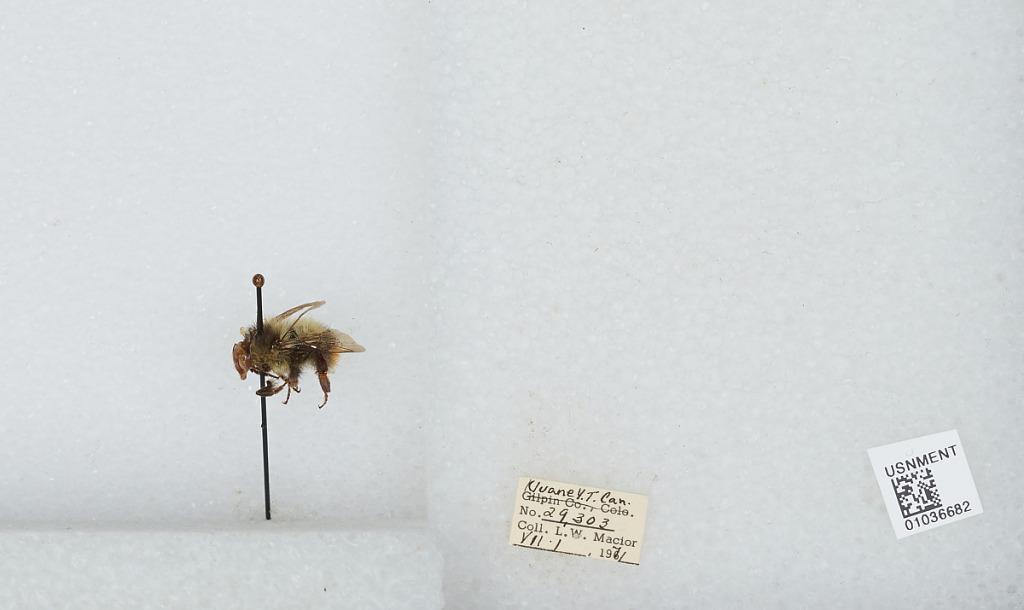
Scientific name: Bombus (Pyrobombus) mixtus Cresson
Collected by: L. Macior
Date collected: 1971-7-1
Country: Canada
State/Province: Yukon Territory
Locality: Kluane
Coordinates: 60.75, -139.5